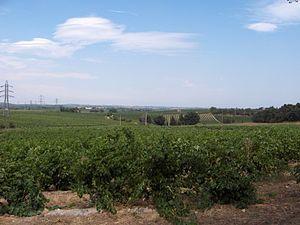
photo prise par mes soins, vignes de Trouillas sur la route de Villemolaque. Après les vignes on peut voir le Mas Deu et plus loin Perpignan
Trouillas Le s final se pronnonce. est une commune française située dans le département des Pyrénées-Orientales, en région Occitanie.
Le rivesaltes est l'appellation d'origine d'un vin doux naturel (VDN) préservée par le label Appellation d'origine contrôlée. Ce vin est produit près de Rivesaltes dans une vaste partie du département français des Pyrénées-Orientales et une petite partie du département de l'Aude, en région Occitanie.
Le pyrénées-orientales, appelé vin de pays des Pyrénées-Orientales jusqu'en 2009, est un vin français d'indication géographique protégée départementale, produit sur l'ensemble du vignoble du département des Pyrénées-Orientales.